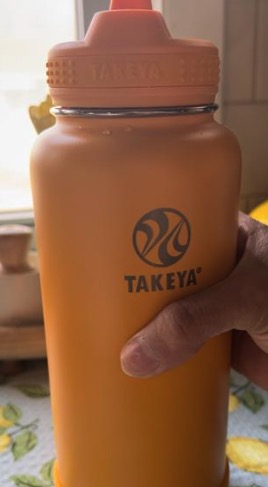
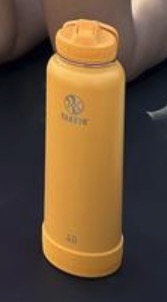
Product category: misc
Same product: yes